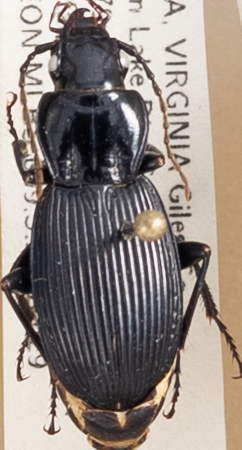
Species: Pterostichus lachrymosus
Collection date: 2021-06-29 04:00:00
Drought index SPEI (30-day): -0.03
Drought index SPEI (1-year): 0.47
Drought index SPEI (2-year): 1.28